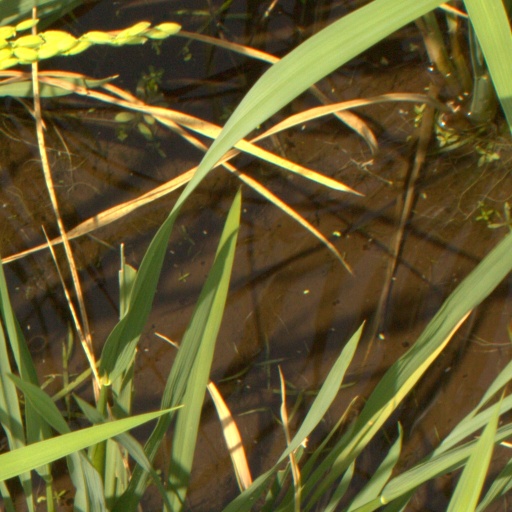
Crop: rice